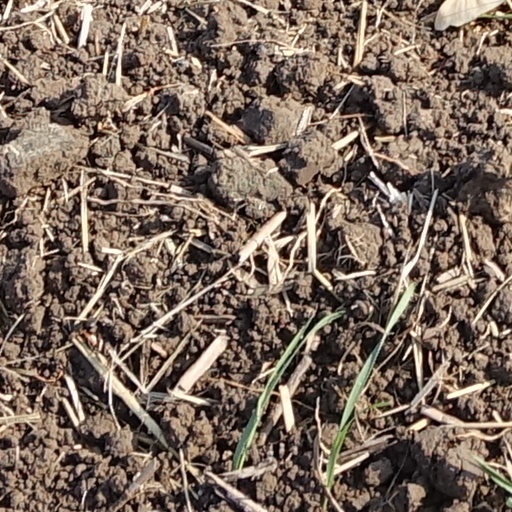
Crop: wheat